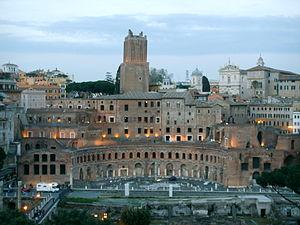
Cette liste des monuments de la Rome antique recense les monuments les plus importants construits à Rome ou à proximité immédiate, depuis la fondation de la ville jusqu'au début du VIIᵉ siècle.
Les marchés de Trajan sont un vaste ensemble monumental de vestiges immobiliers en ruine, des forums impériaux de la Rome antique du IIᵉ siècle, construits sous l'empereur romain Trajan, en même temps que son forum de Trajan. Cet important complexe immobilier semi-circulaire de 6 étages construit en terrasse-gradins à flan du mont Quirinal, abritait une activité présumée de marché-commerces-tabernae aux étages inférieurs, et de locaux administratifs présumés des forums impériaux de l'Empire romain aux étages supérieurs. Inauguré en 113 il est reconnu comme un des plus anciens centres commerciaux connu présumé du monde, d'environ 150 boutiques. Il abrite le musée des forums impériaux depuis 2007.